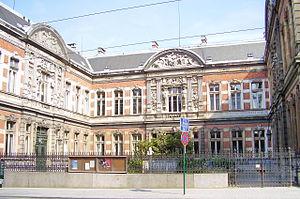
12 janvier : création de Fausta de Donizetti, à Naples
Issu d'une école de chant établie dès 1813 sous l'Empire napoléonien a Bruxelles, puis d'une École royale de Musique instituée en 1826 par Guillaume Iᵉʳ des Pays-Bas, le Conservatoire royal de Bruxelles date officiellement de 1832. Dispensant un enseignement de niveau universitaire dans les domaines de la musique et des arts de la parole, il acquiert ses lettres de noblesse par l'envergure internationale de directeurs successifs tels que François-Joseph Fétis, François-Auguste Gevaert, Edgar Tinel, Joseph Jongen ou Marcel Poot.
Bruxelles ou la ville de Bruxelles est une commune de Belgique de 183 287 habitants, capitale de la Belgique, de la Fédération Wallonie-Bruxelles, de la Communauté flamande ainsi que le siège de plusieurs institutions de l'Union européenne. La commune porte le titre honorifique de ville. Elle est située au centre de la région de Bruxelles-Capitale et est entourée par d'autres communes qui constituent avec elle cette région de 19 communes peuplée de 1 211 026 habitants au 1ᵉʳ janvier 2020 et dotée de l'autorité supra-communale d'un gouvernement et d'un parlement. À l'extérieur s'étend la périphérie bruxelloise débordant dans la Région flamande dans laquelle la région bruxelloise est enclavée pour former l'agglomération bruxelloise.
Lodewijk Mortelmans, né le 5 février 1868 à Anvers et mort le 24 juin 1952 dans la même ville, est un compositeur belge. En 1889, il remporte le deuxième second prix de Rome belge. En 1893, il se voit attribuer le premier prix de Rome avec sa cantate Lady Macbeth.